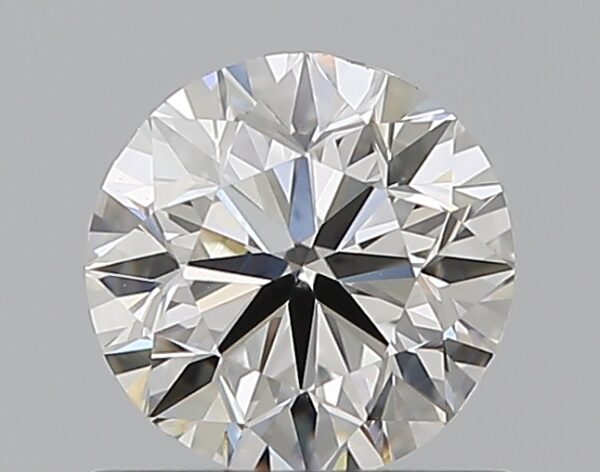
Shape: round
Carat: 0.7
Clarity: VS2
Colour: G
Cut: VG
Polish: EX
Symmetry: GD
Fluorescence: F
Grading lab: GIA
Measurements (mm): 5.5 x 5.57 x 3.57